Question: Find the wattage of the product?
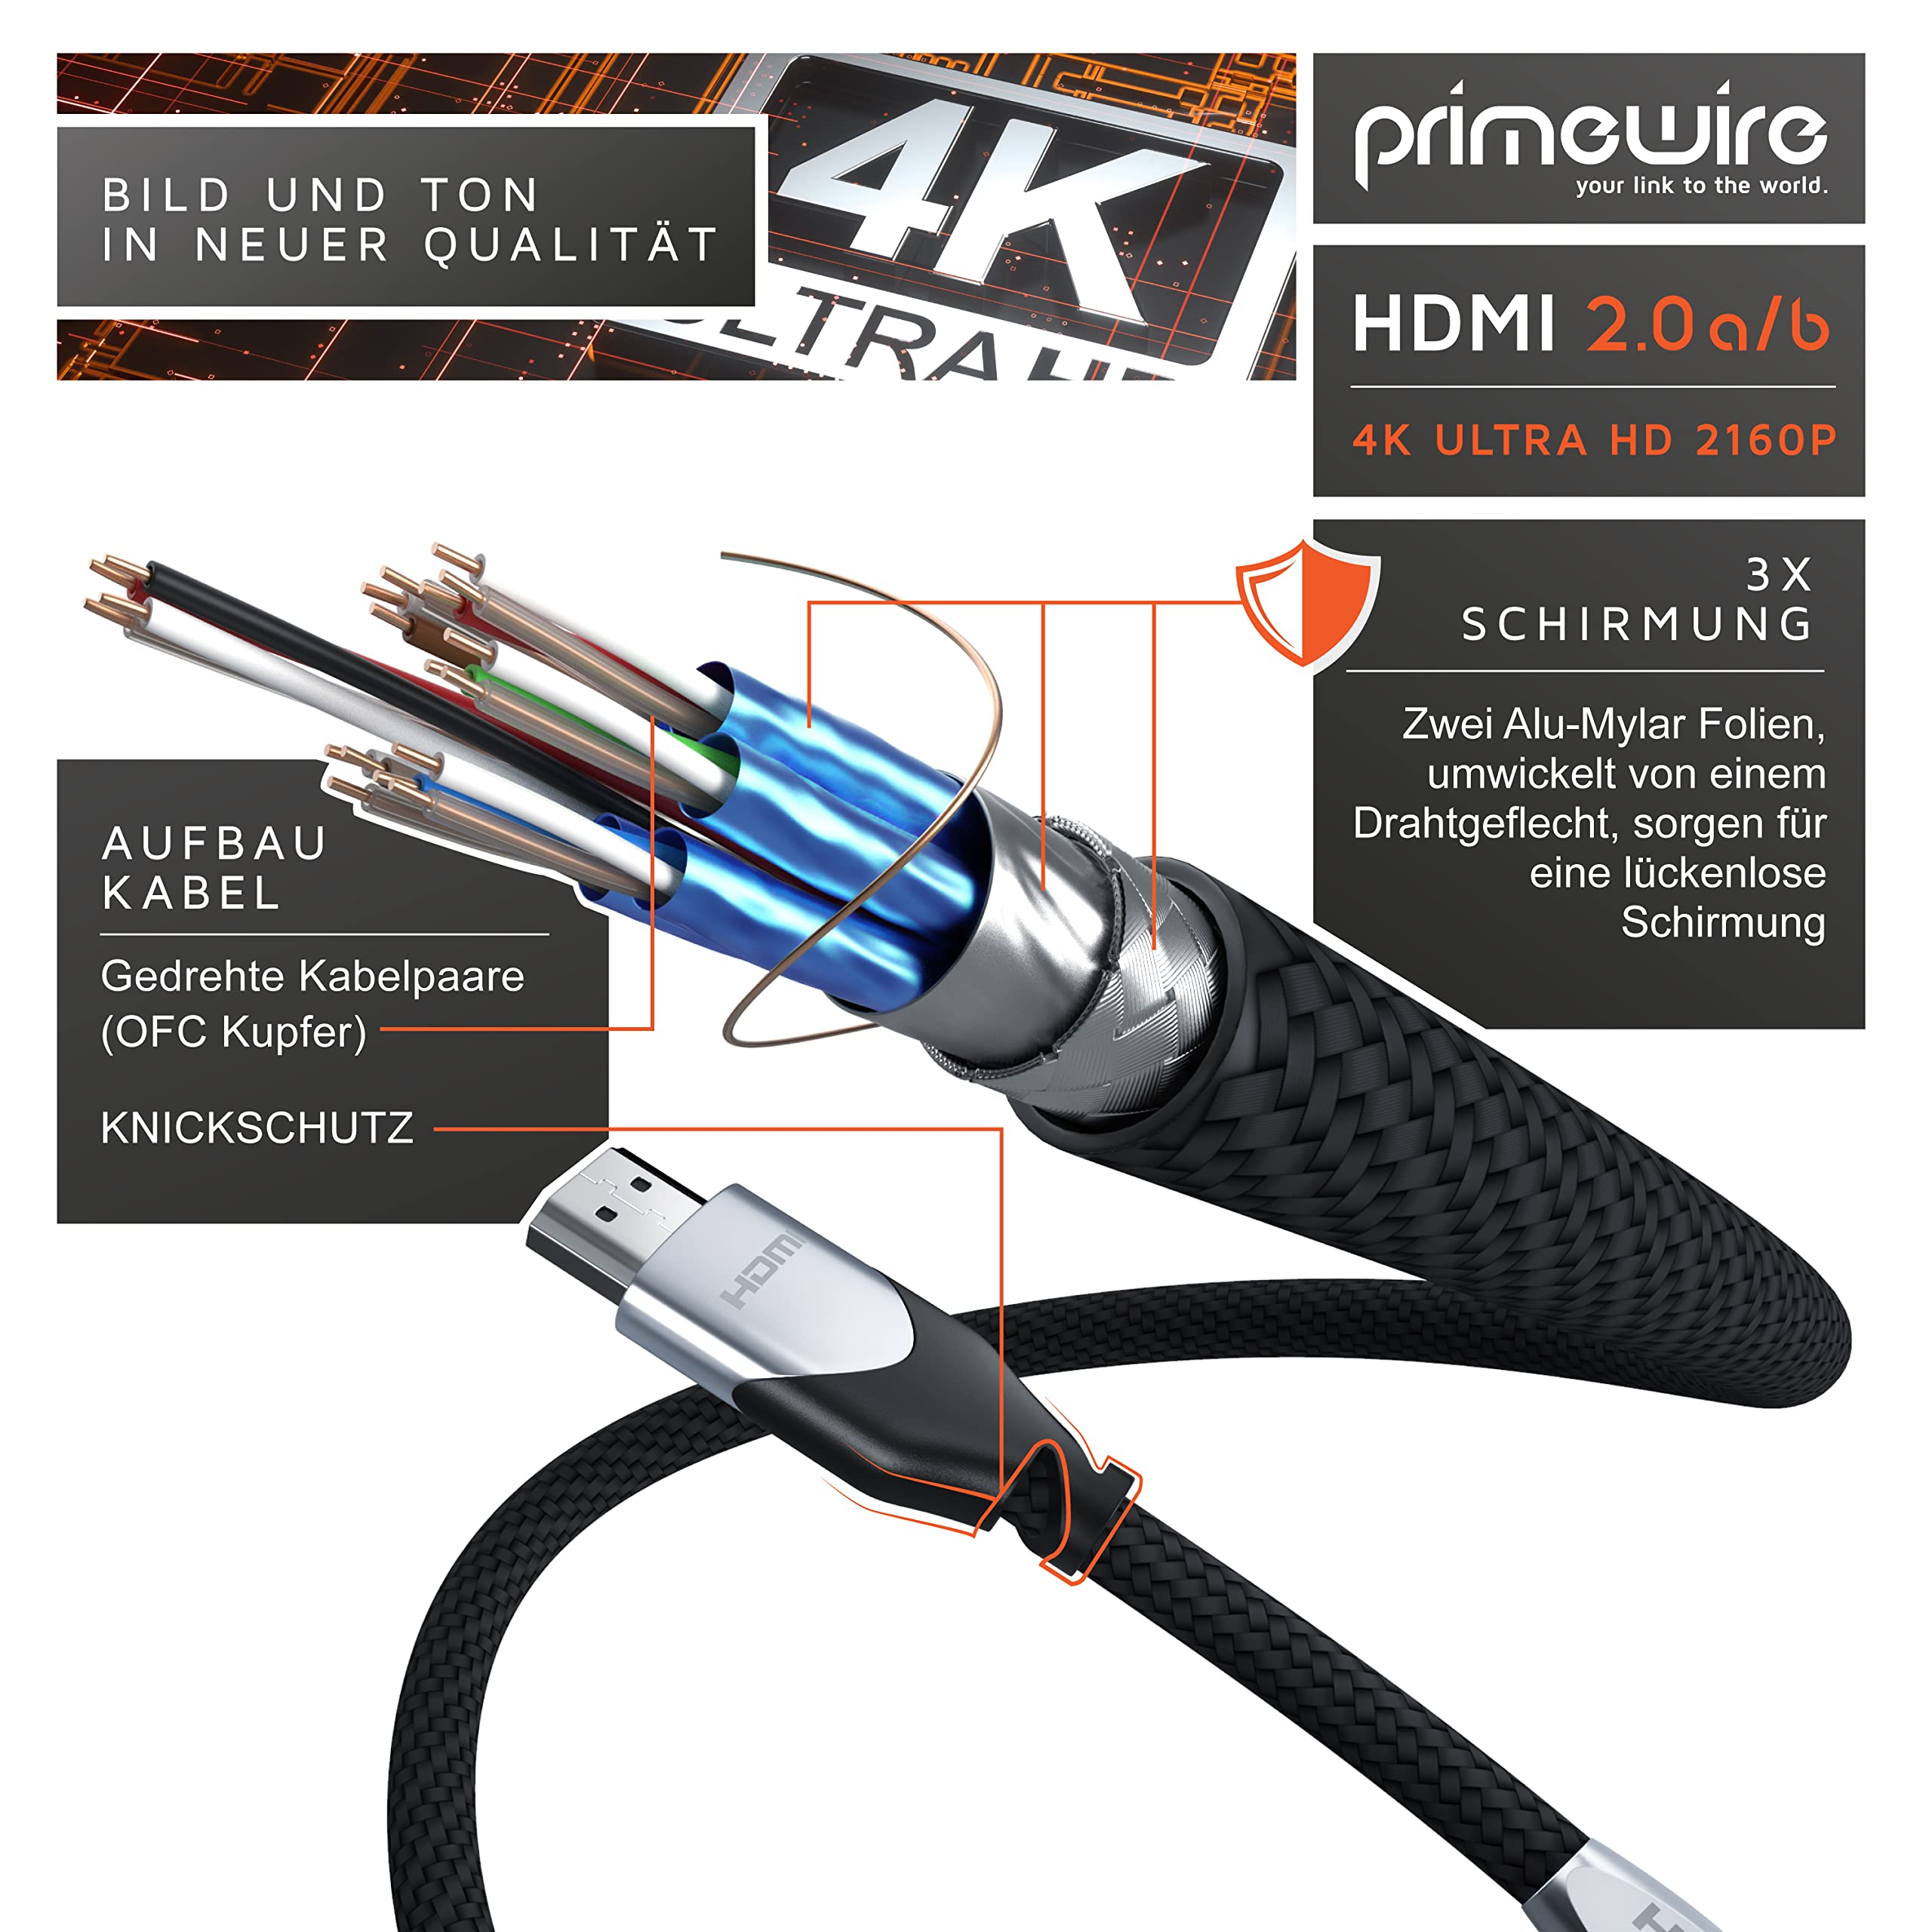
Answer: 2160.0 horsepower